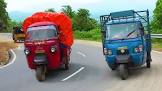
Vehicle type: Auto Rickshaws